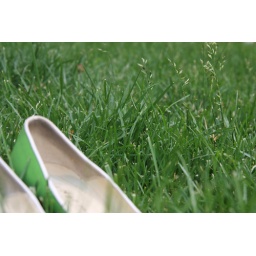
My favorite green shoes hiding in the grass.